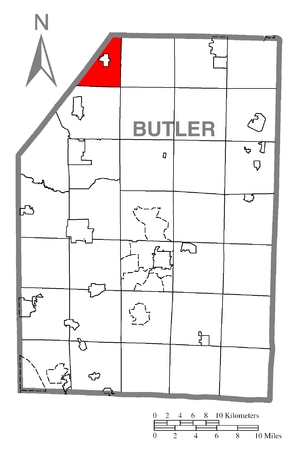
Mercer Township est un township, situé dans le comté de Butler, aux États-Unis. En 2010, il comptait une population de 1 100 habitants.